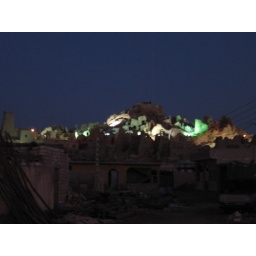
Salt and sand old castle in Siwa